Augustin Emil Hofmann von Hofmannsthal

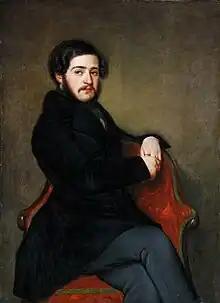
August Hofmann Edler von Hofmannsthal

Augustin Emil Hofmann von Hofmannsthal (26 January 1815 – 31 August 1881) was an Austrian industrialist.